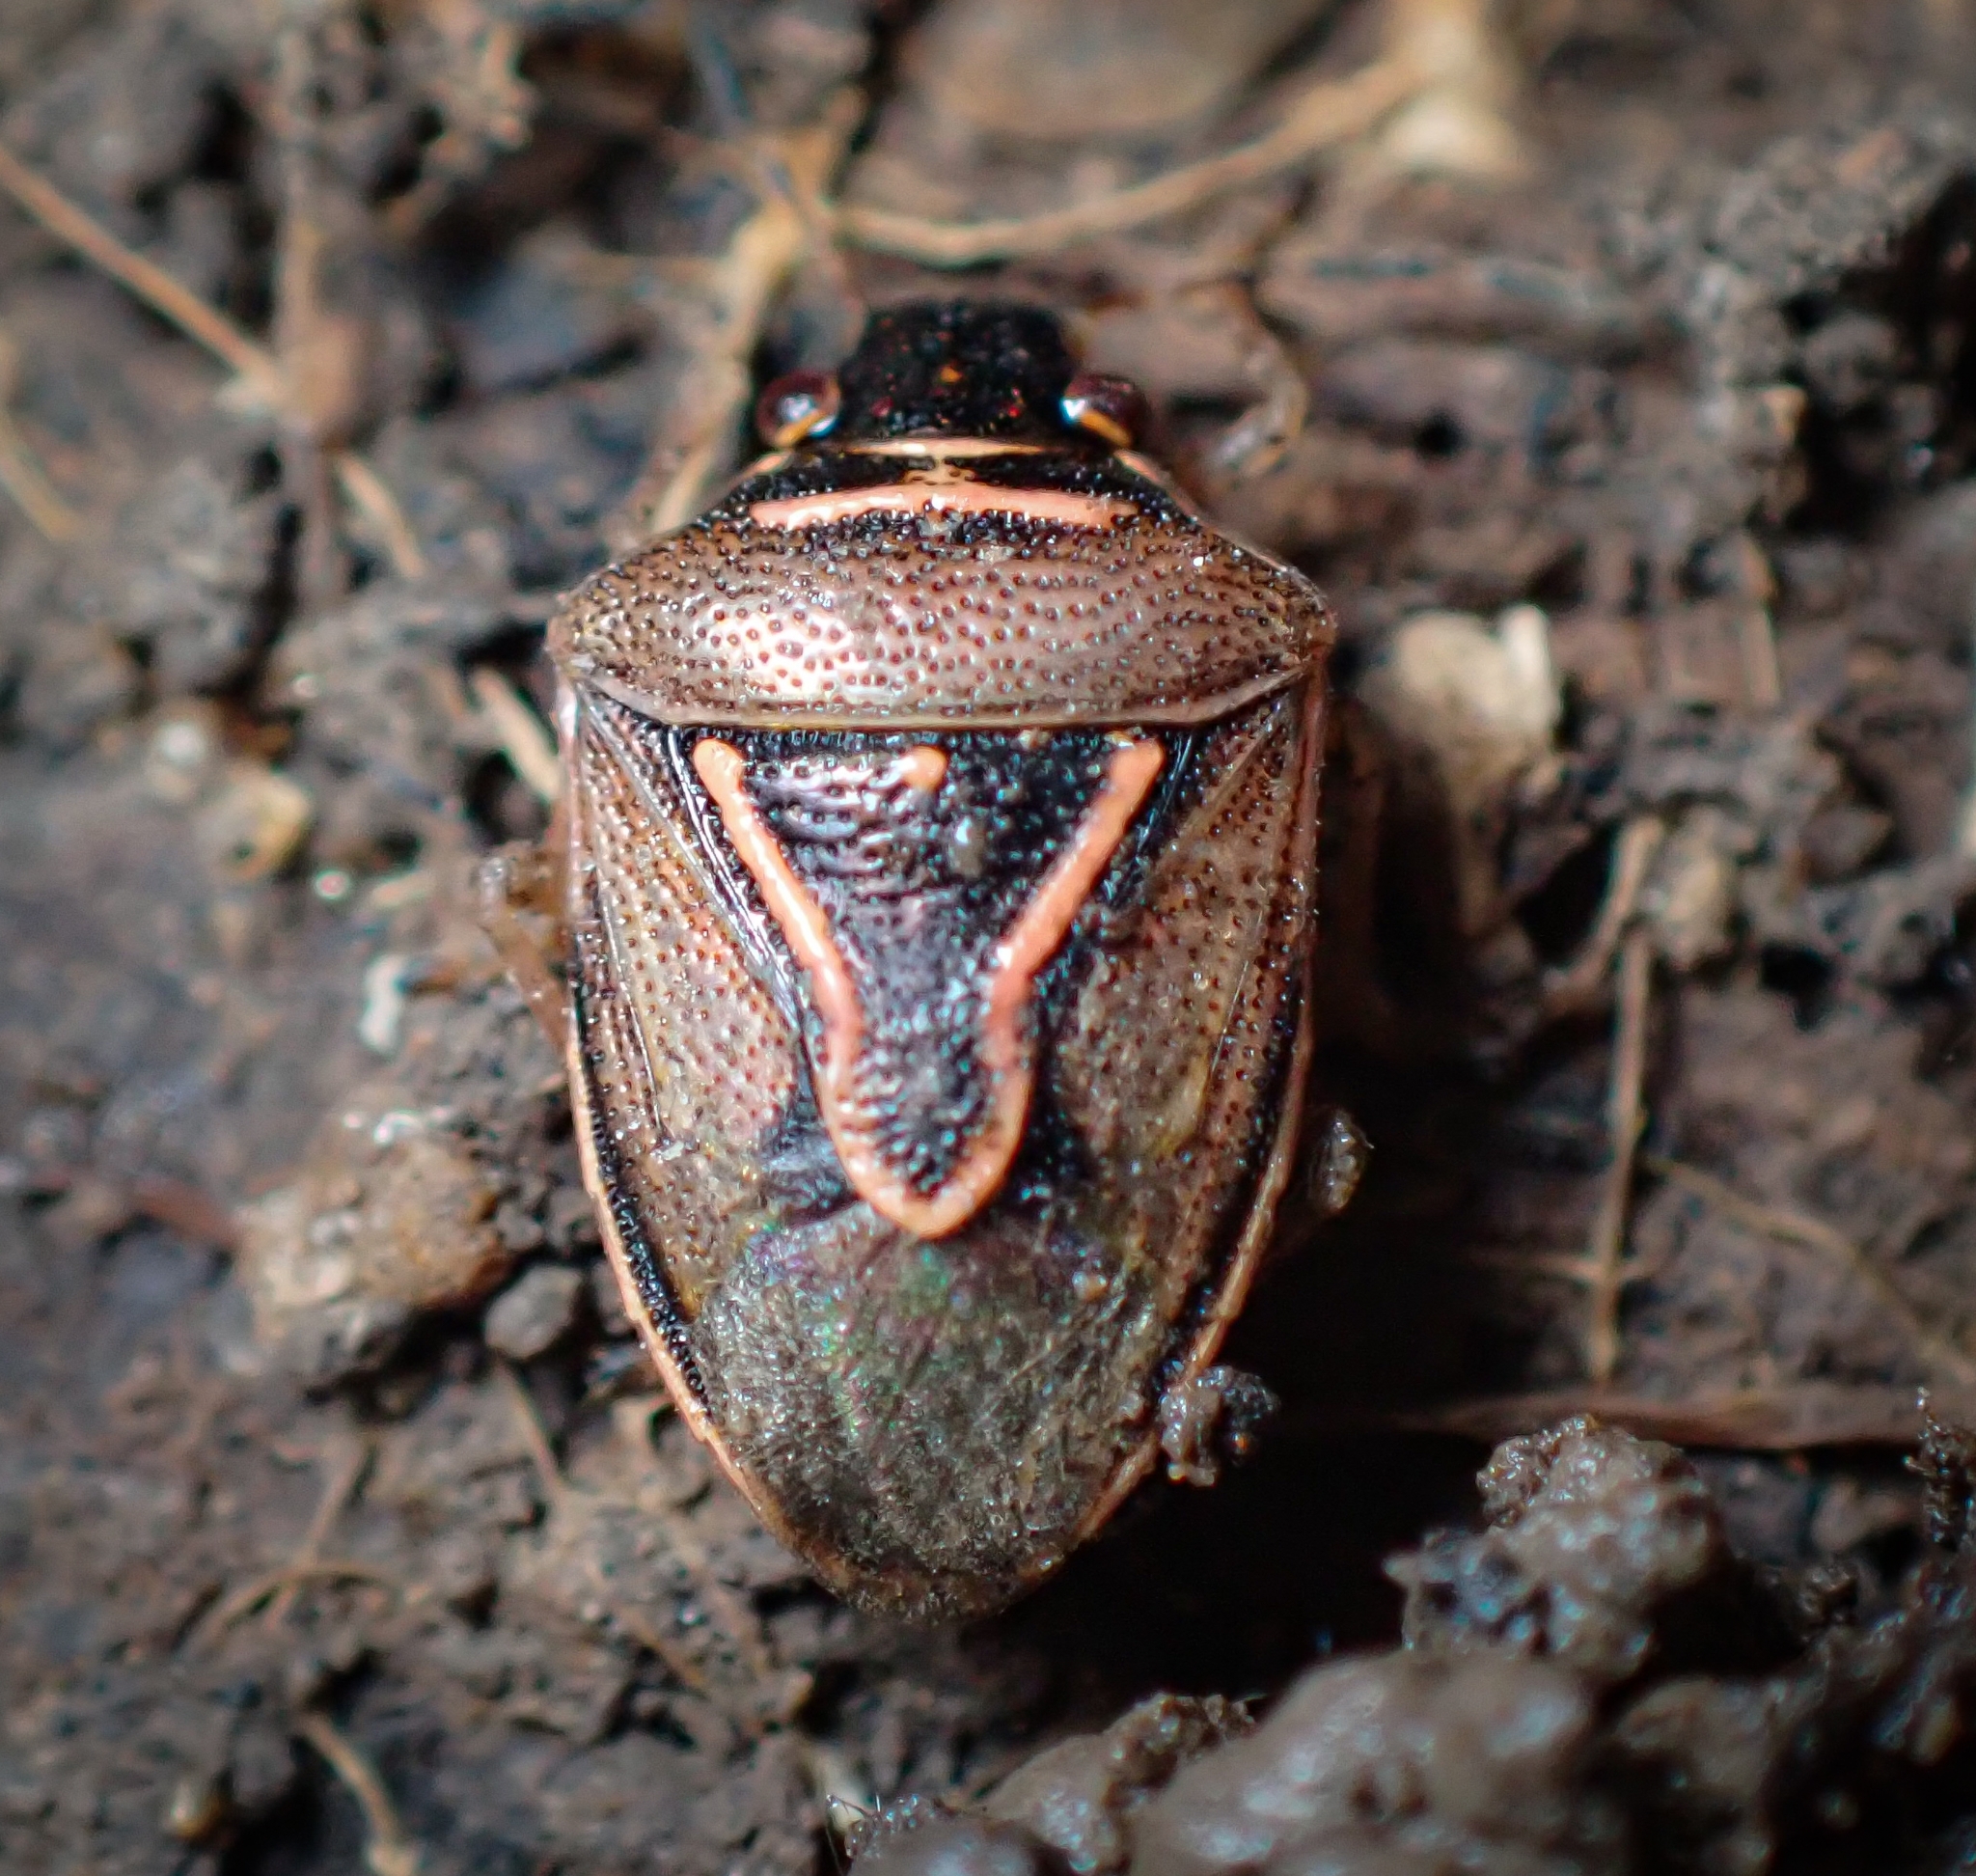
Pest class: stink_bug